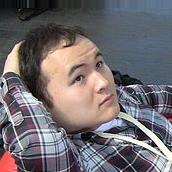
Age: 24